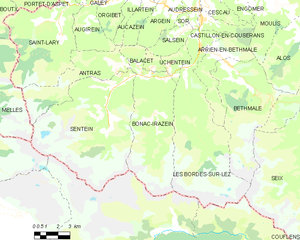
Carte des communes françaises: Bonac-Irazein
Bonac-Irazein est une commune française, située dans la vallée du Biros qui se trouve dans le département de l'Ariège en région Occitanie.